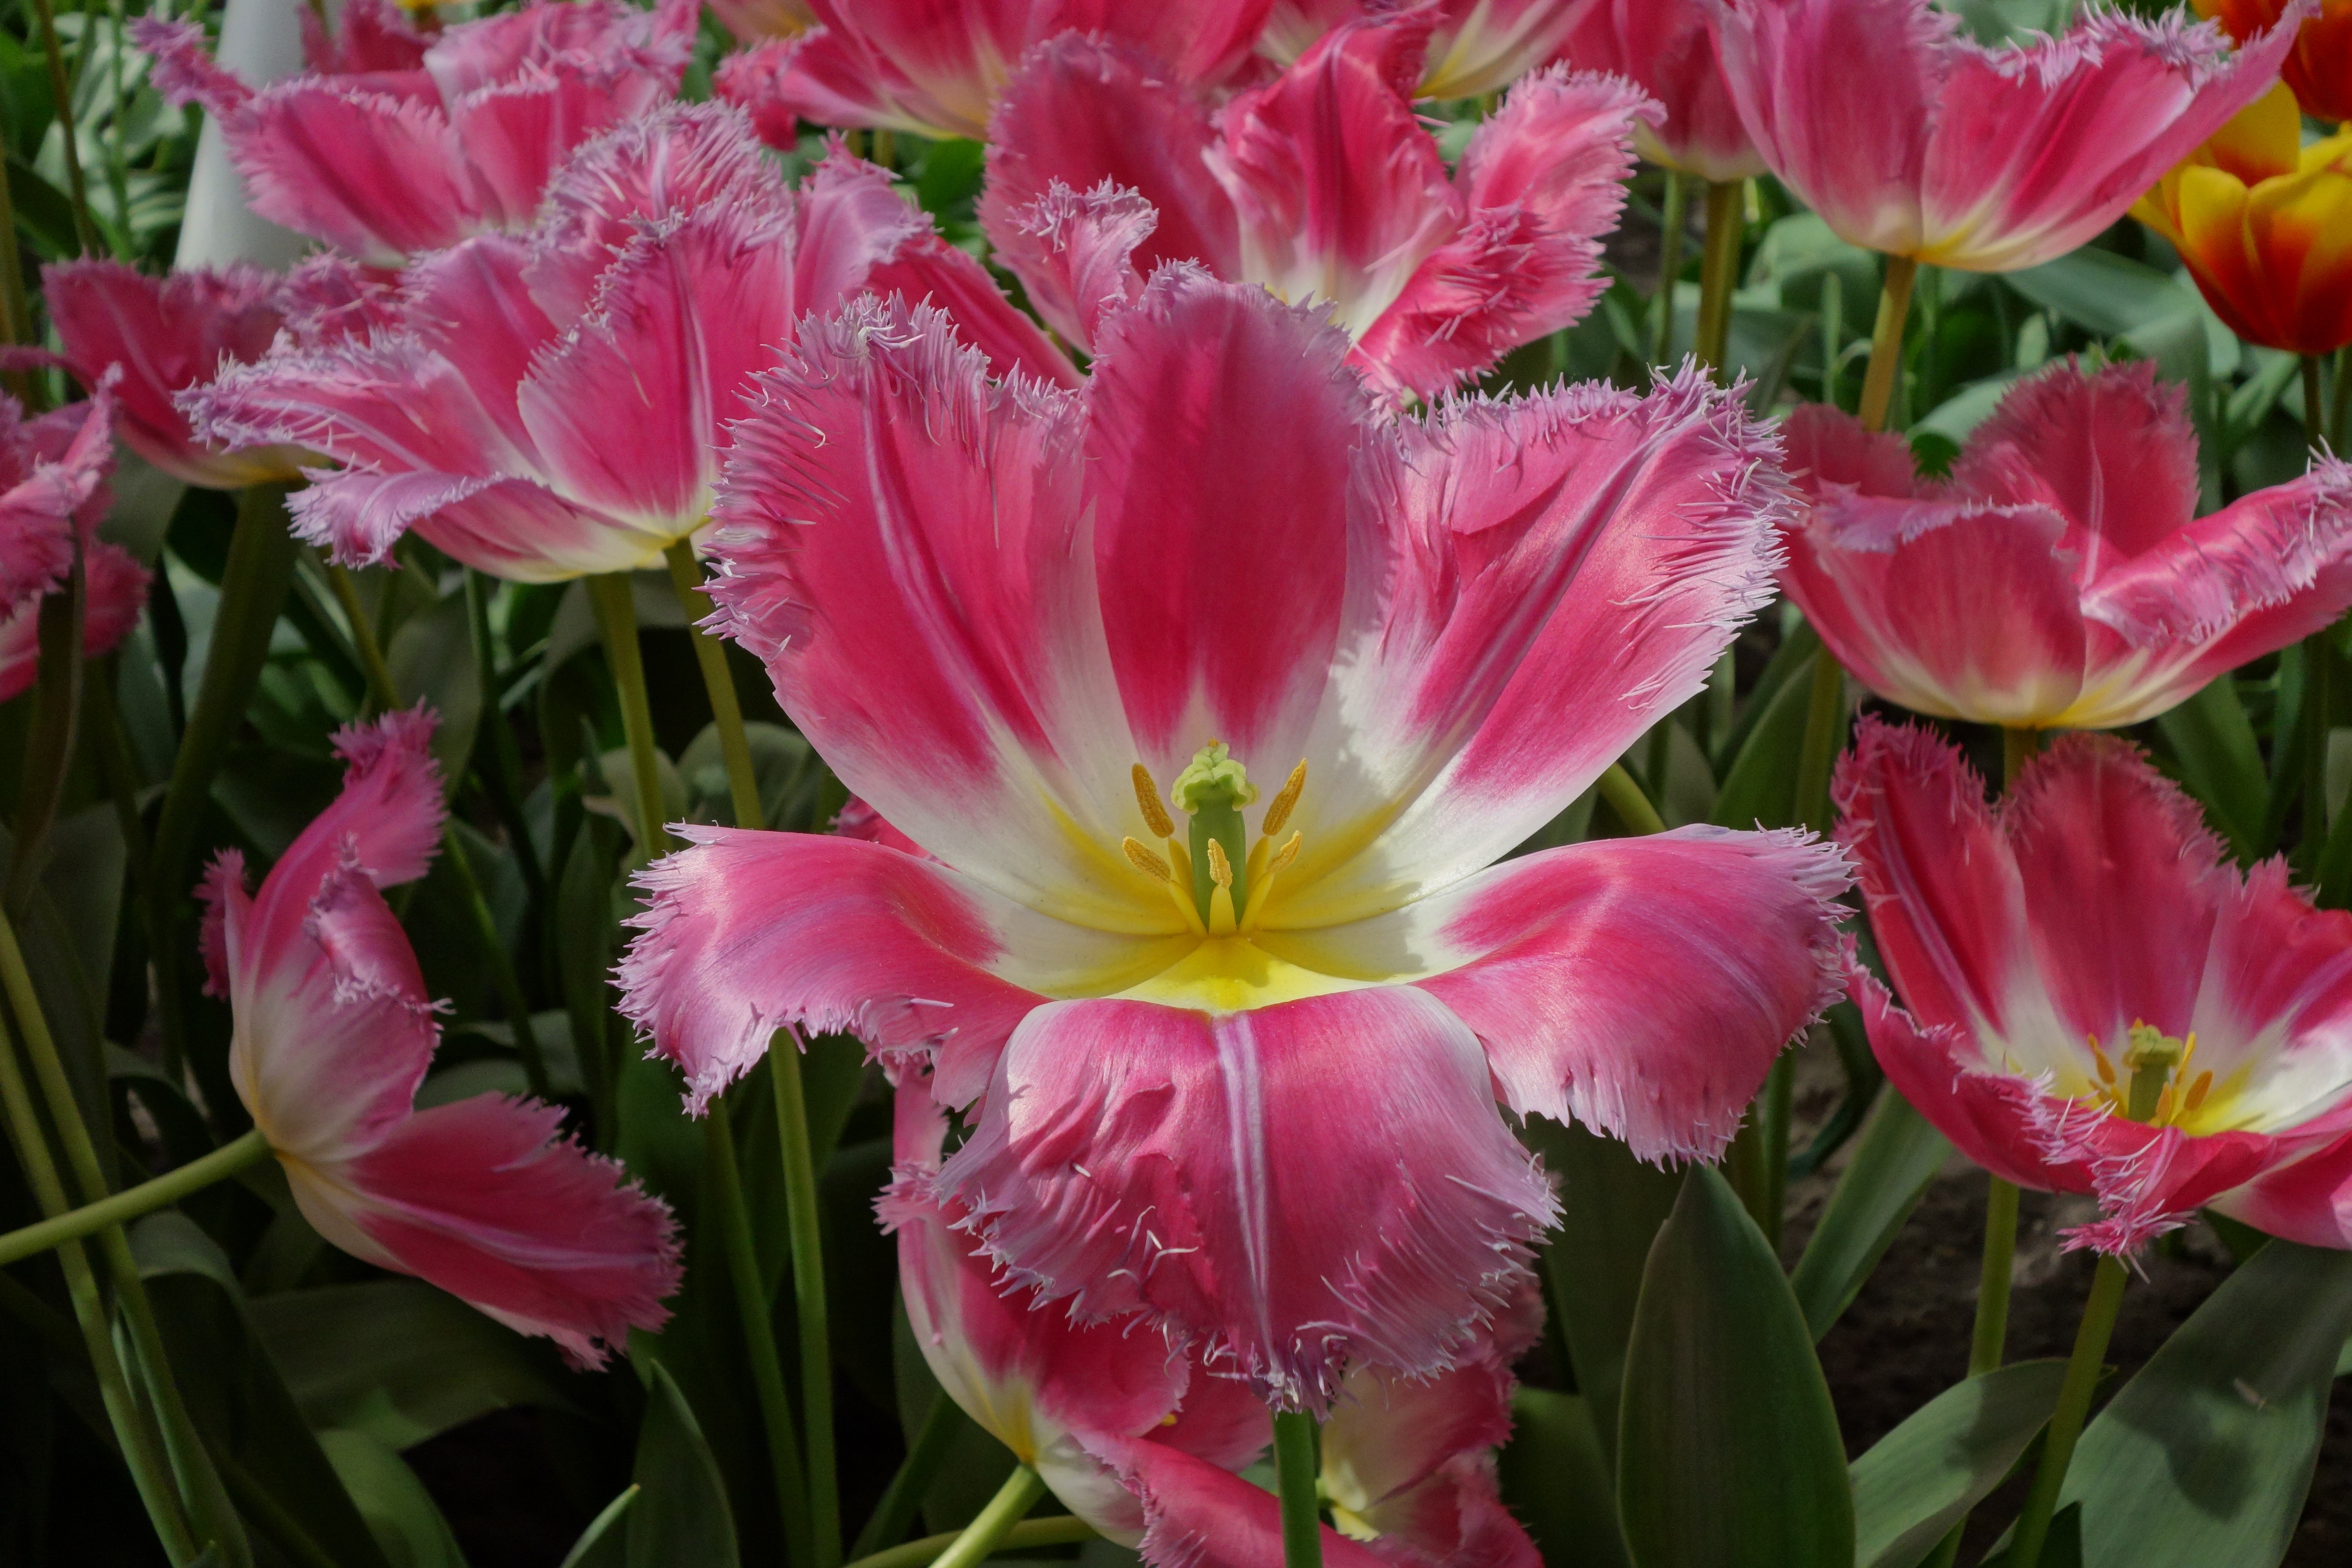
nature, plant, flower, petal, tulip, garden, pink, daylily, flowering plant, lily family, land plant